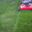
Label: lawn_mower